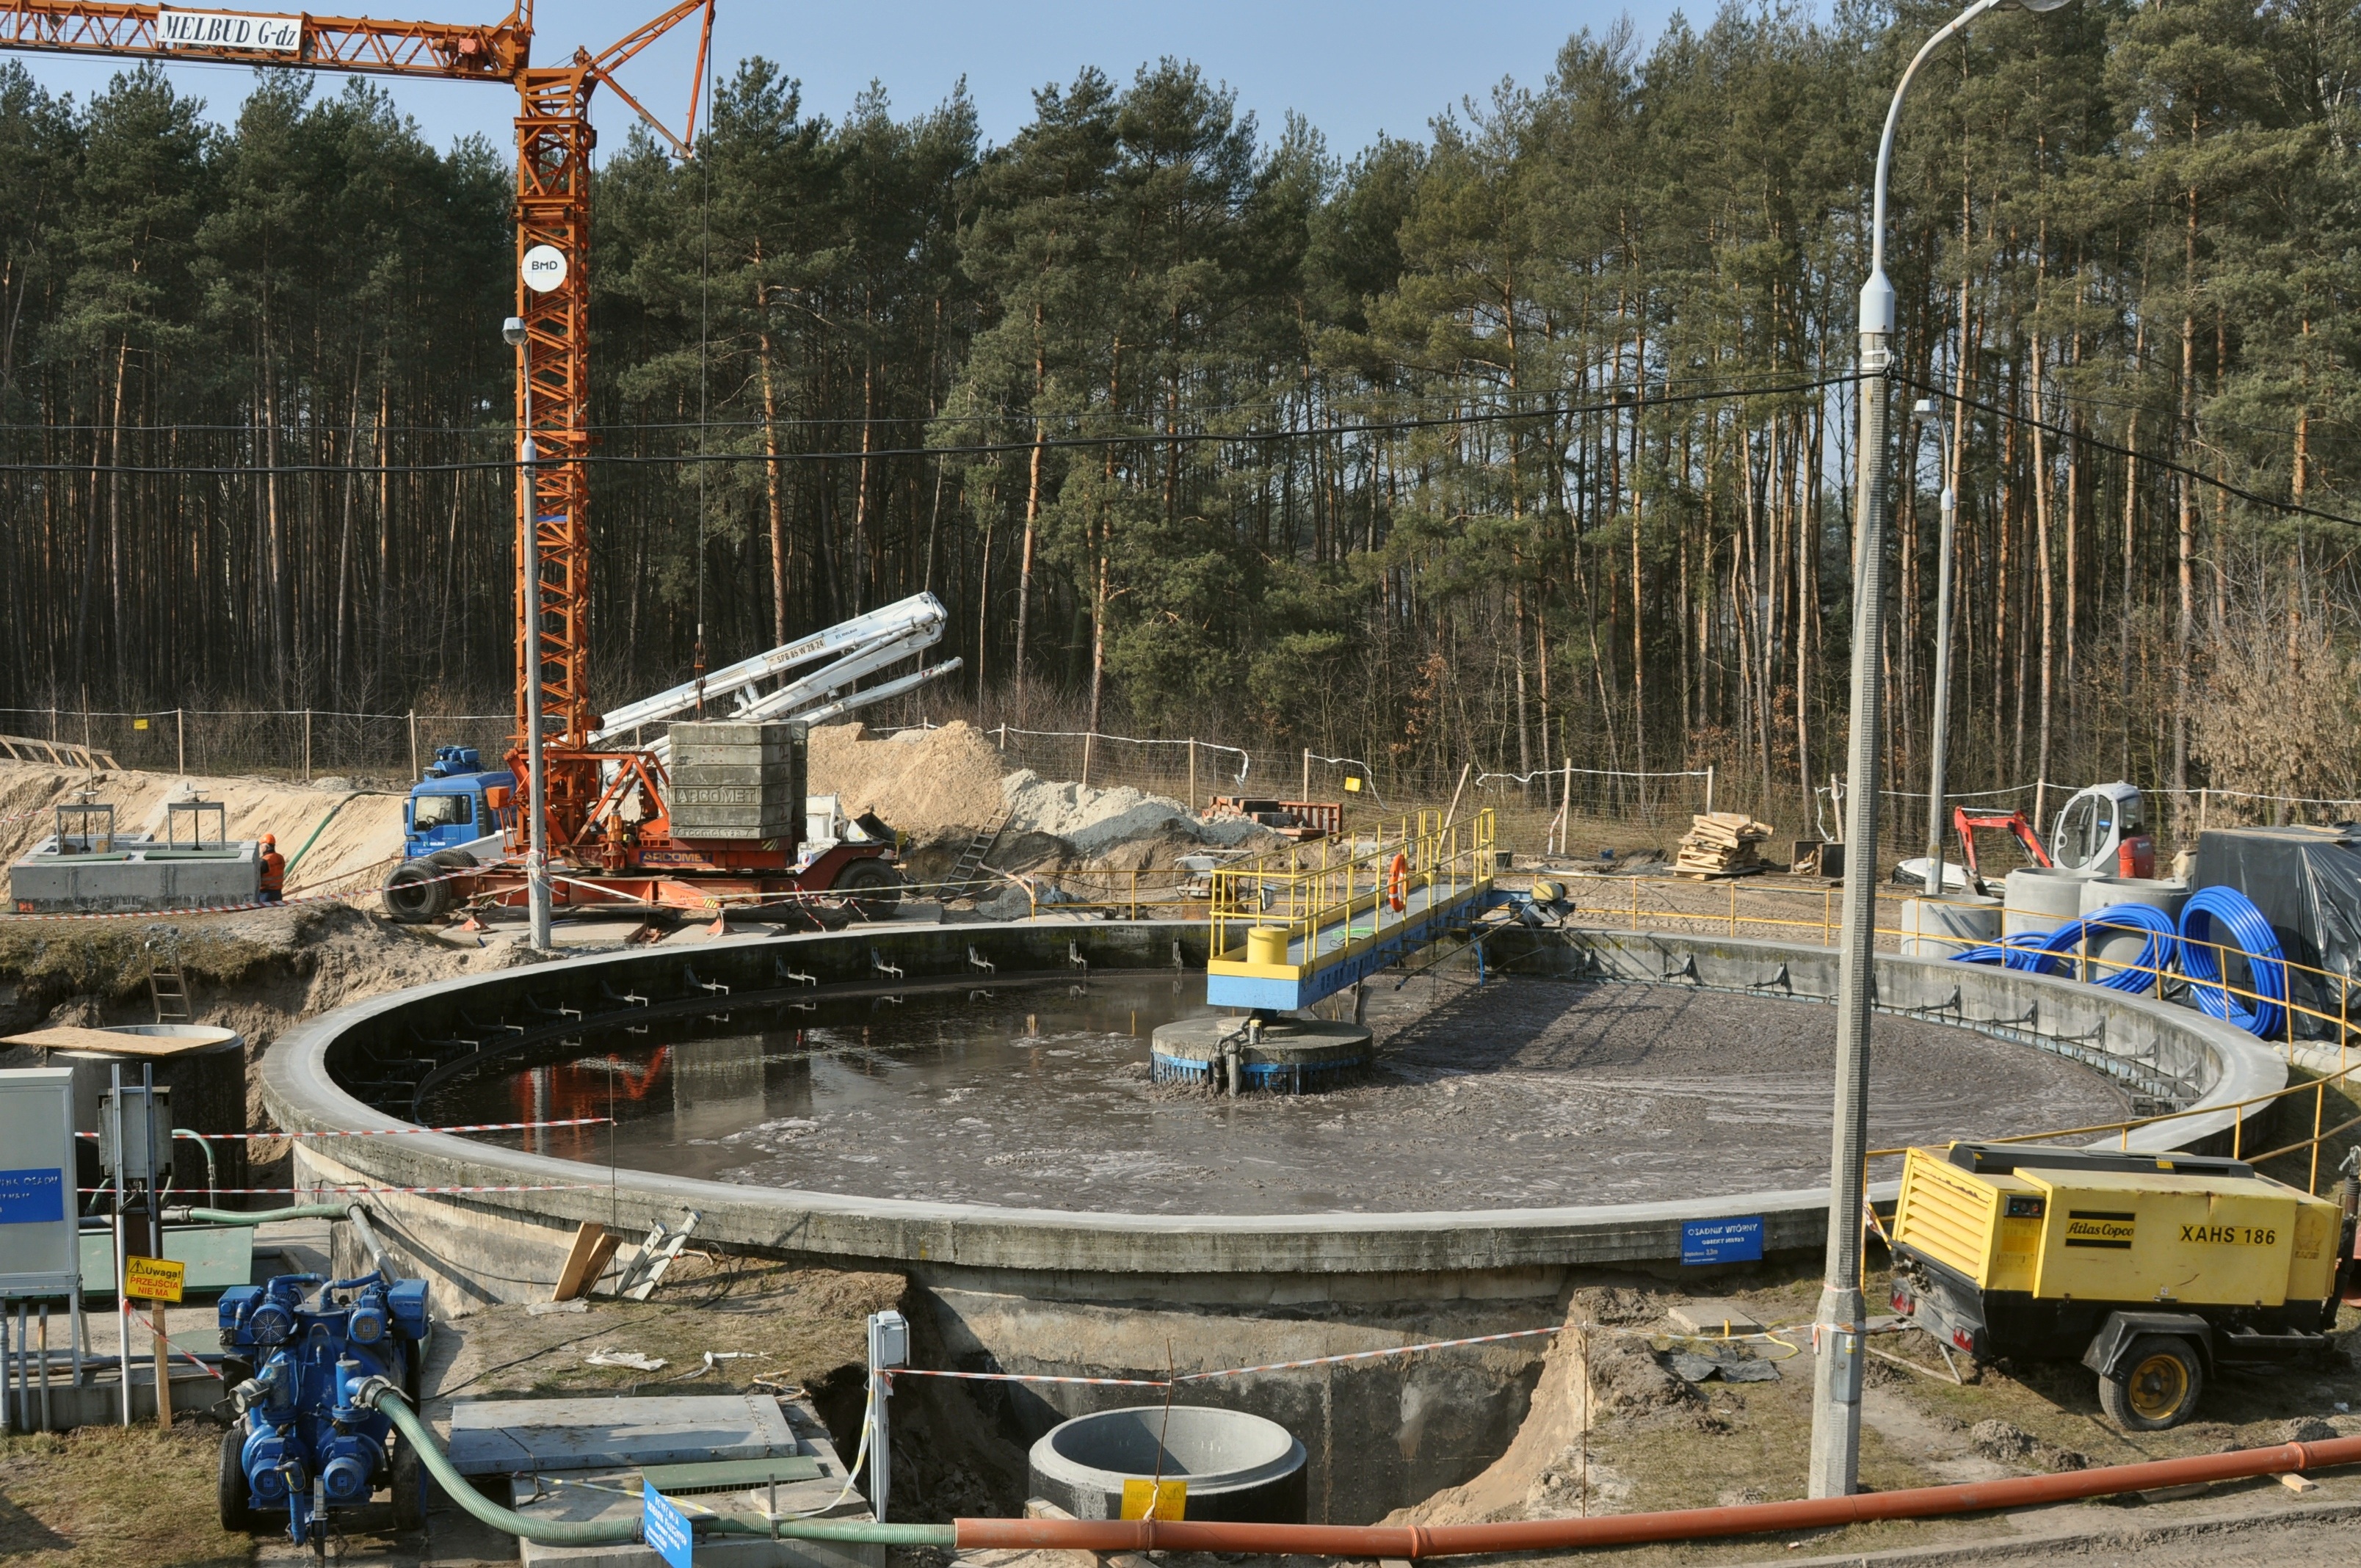
dock, boat, building, canal, transport, construction, vehicle, mast, waterway, arena, refinery, sewerage, sludge, sport venue